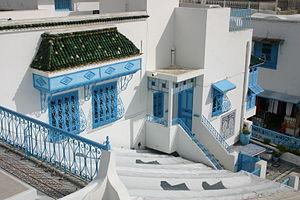
L'artisanat tunisien désigne à la fois un secteur économique et un ensemble de produits fabriqués par des artisans tunisiens comme biens de consommation courante ou produits pour touristes.
Sidi Bou Saïd est un village de Tunisie situé à une vingtaine de kilomètres au nord-est de Tunis. Il compte 5 911 habitants selon le recensement de 2014.